Thresher shark

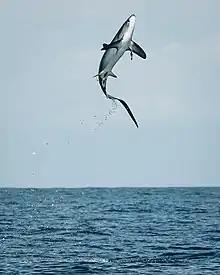
Pelagic thresher ("A. pelagicus") jumping in Costa Rica

Thresher sharks are large mackerel sharks of the family Alopiidae found in all temperate and tropical oceans of the world; the family contains three extant species, all within the genus Alopias.